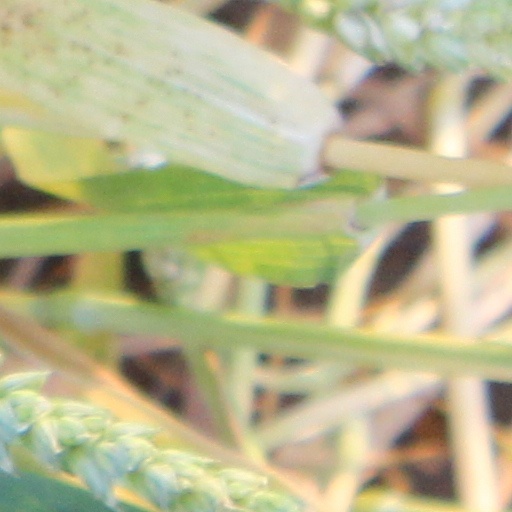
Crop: wheat